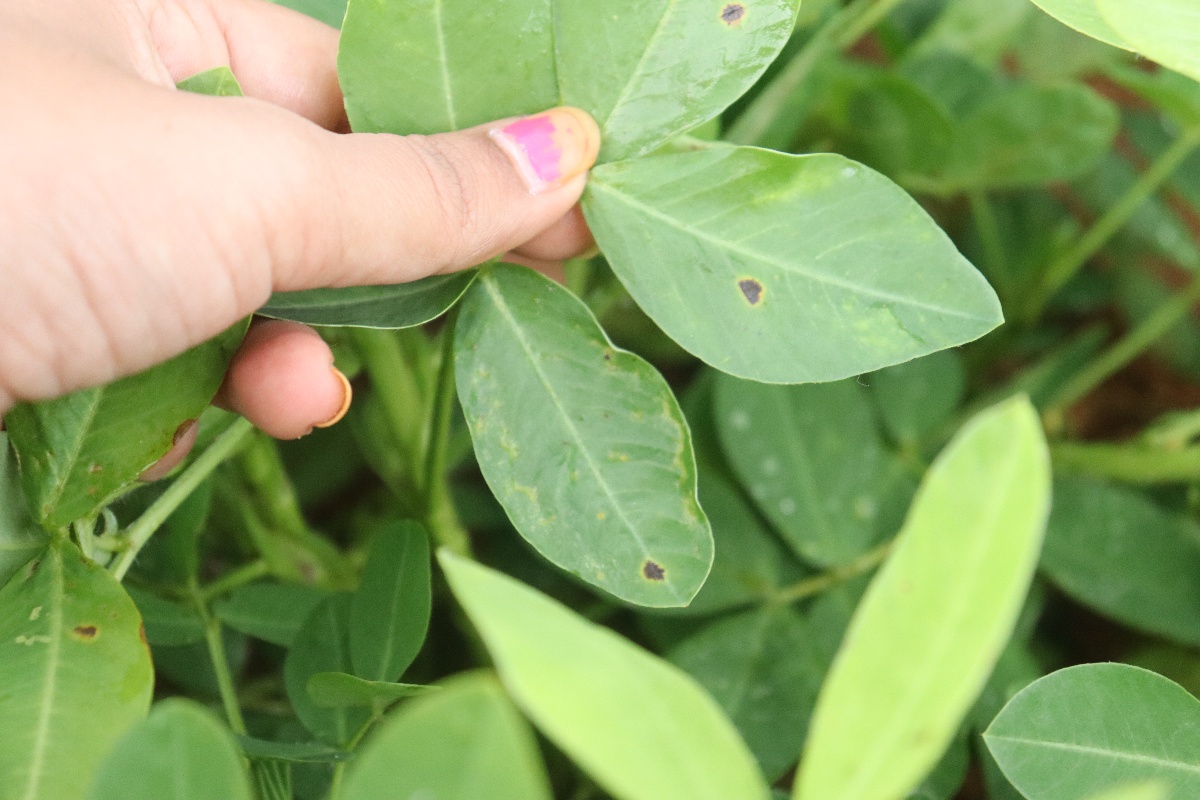
Label: early_leaf_spot